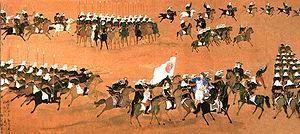
Le denshūtai était un corps d'élite du bakufu des Tokugawa au cours de la période du Bakumatsu au Japon. Il fut fondé par Keisuke Ōtori avec l'aide de la première mission militaire française au Japon.
La bataille de Toba-Fushimi est un conflit opposant les forces pro-impériales aux forces shogunales de Tokugawa durant la guerre de Boshin au Japon. La bataille a commencé le 27 janvier 1868, quand les forces du shogun et les forces coalisées des domaines de Chōshū, de Satsuma et de Tosa se sont rencontrées près de Fushimi. La bataille a duré quatre jours et s'est conclue par une défaite décisive pour le shogunat Tokugawa.